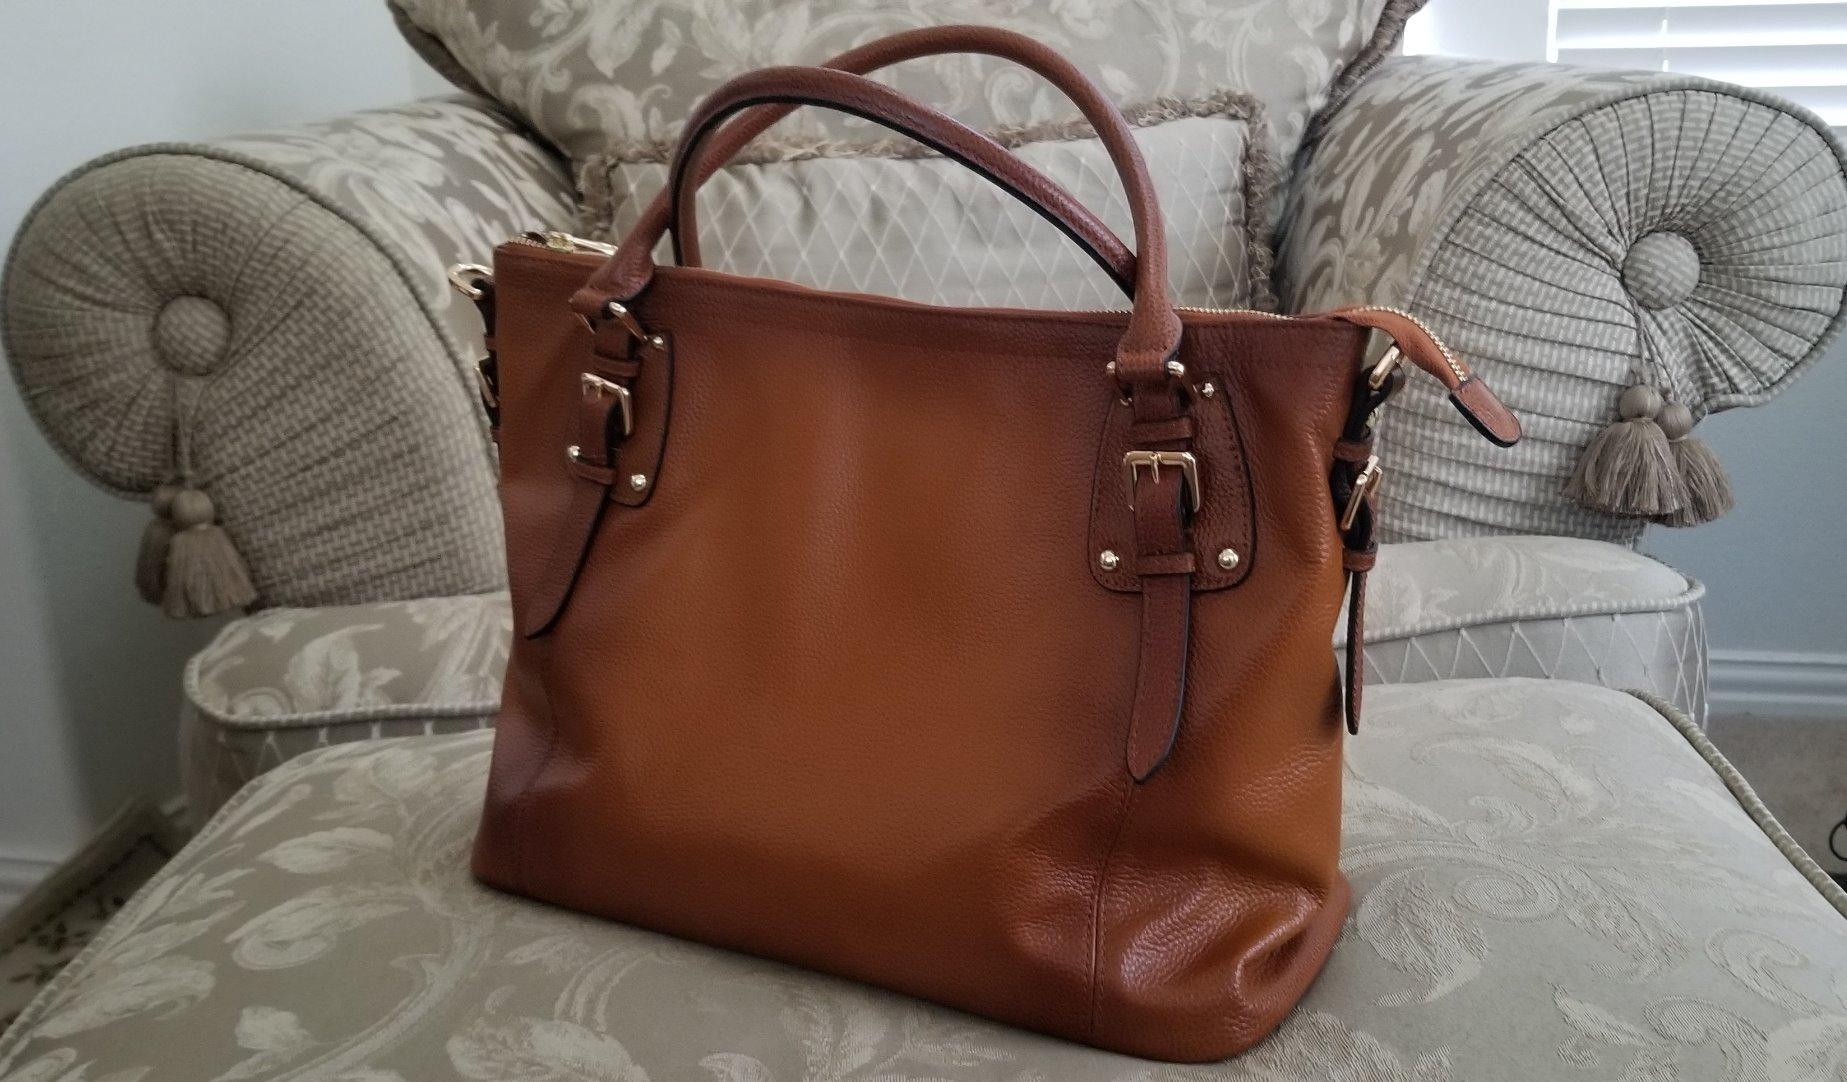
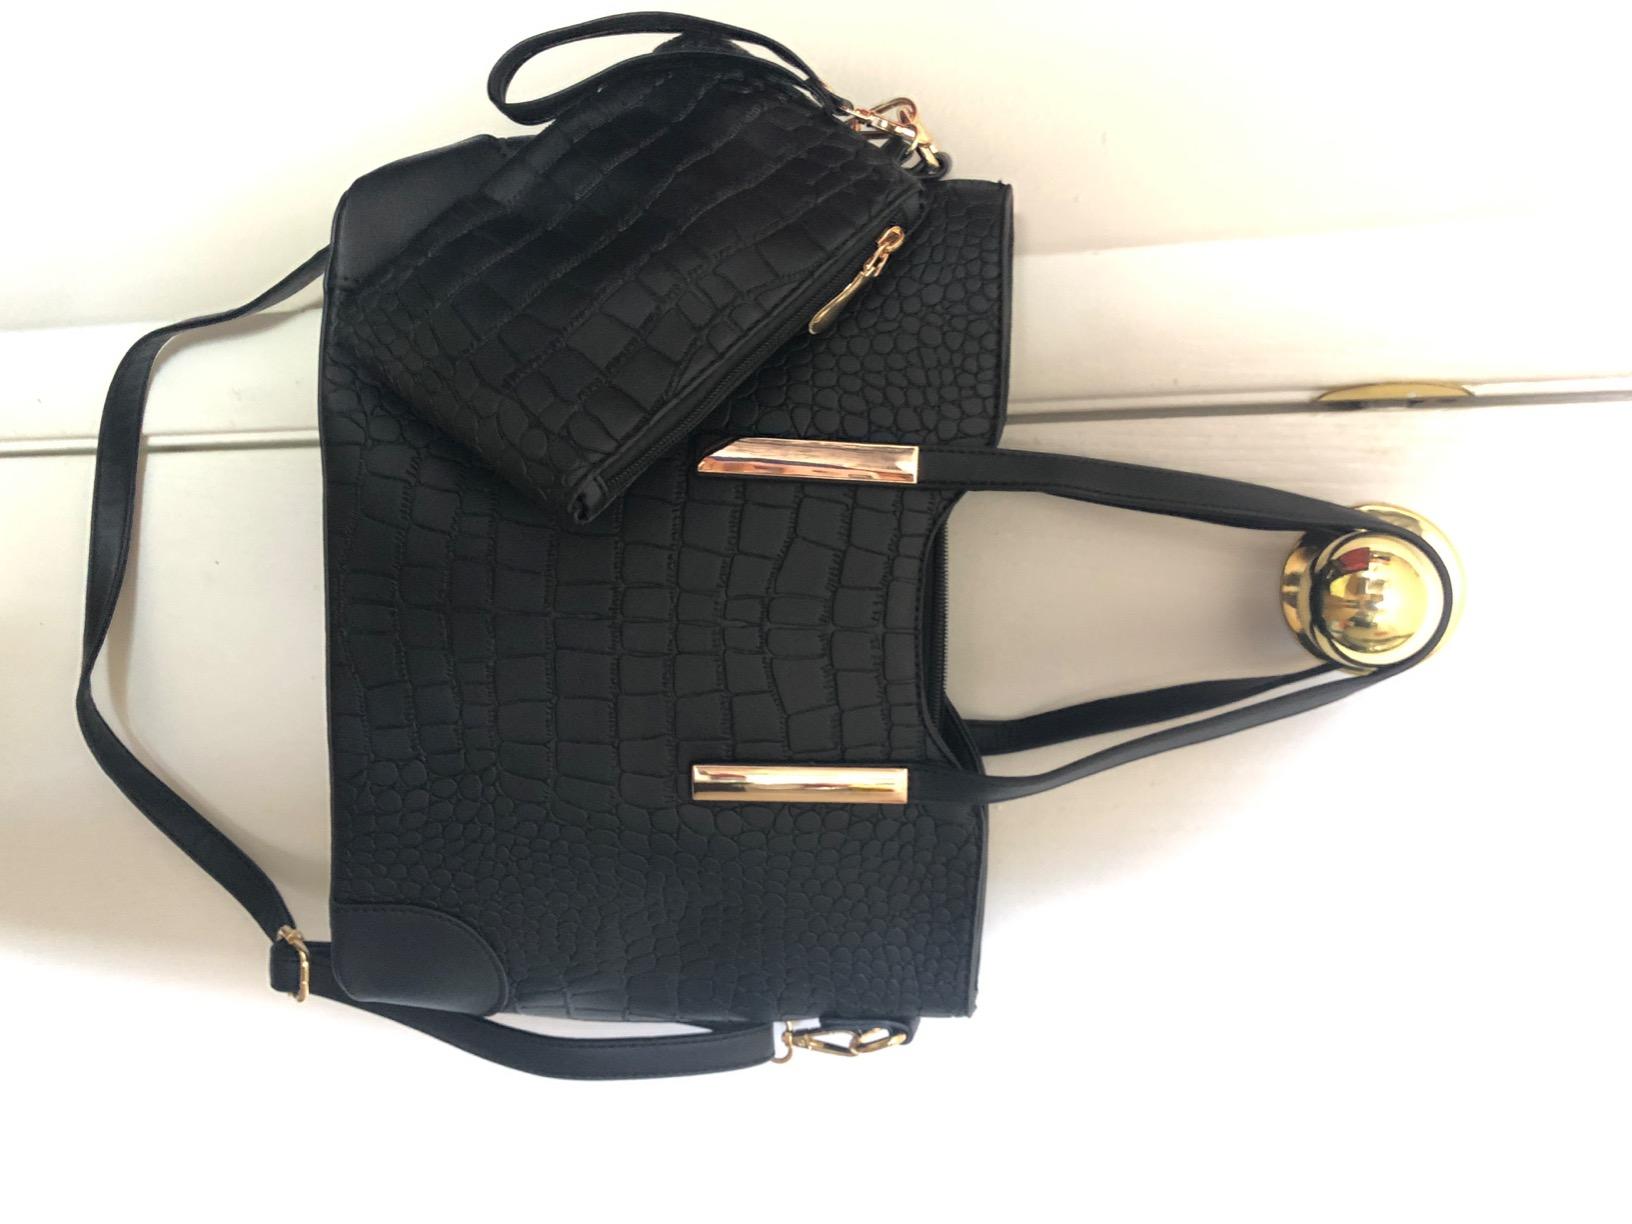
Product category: accessories_handbag
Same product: no